Jerzy Vetulani

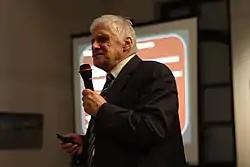
Vetulani giving a lecture, 2013

In 2006, Vetulani left the position of head of the department of biochemistry of the Institute of Pharmacology of the Polish Academy of Sciences and devoted himself to a large degree to popular science. In this field he was active already in the 1960s when he published short texts in "Wszechświat", as a rule signing articles with his own name or with pseudonym J. Latini. After 2000 he became known for his popular science lectures, which focused on themes connected with the functioning of human brain and the relationship between neuroscience and various social and cultural aspects. In 1999 he was a lecturer during the Cracow Brain Days, and since 2000 he has performed every year at the Cracow Brain Week organized as a part of World Brain Awareness Week.